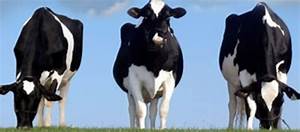
Label: cow